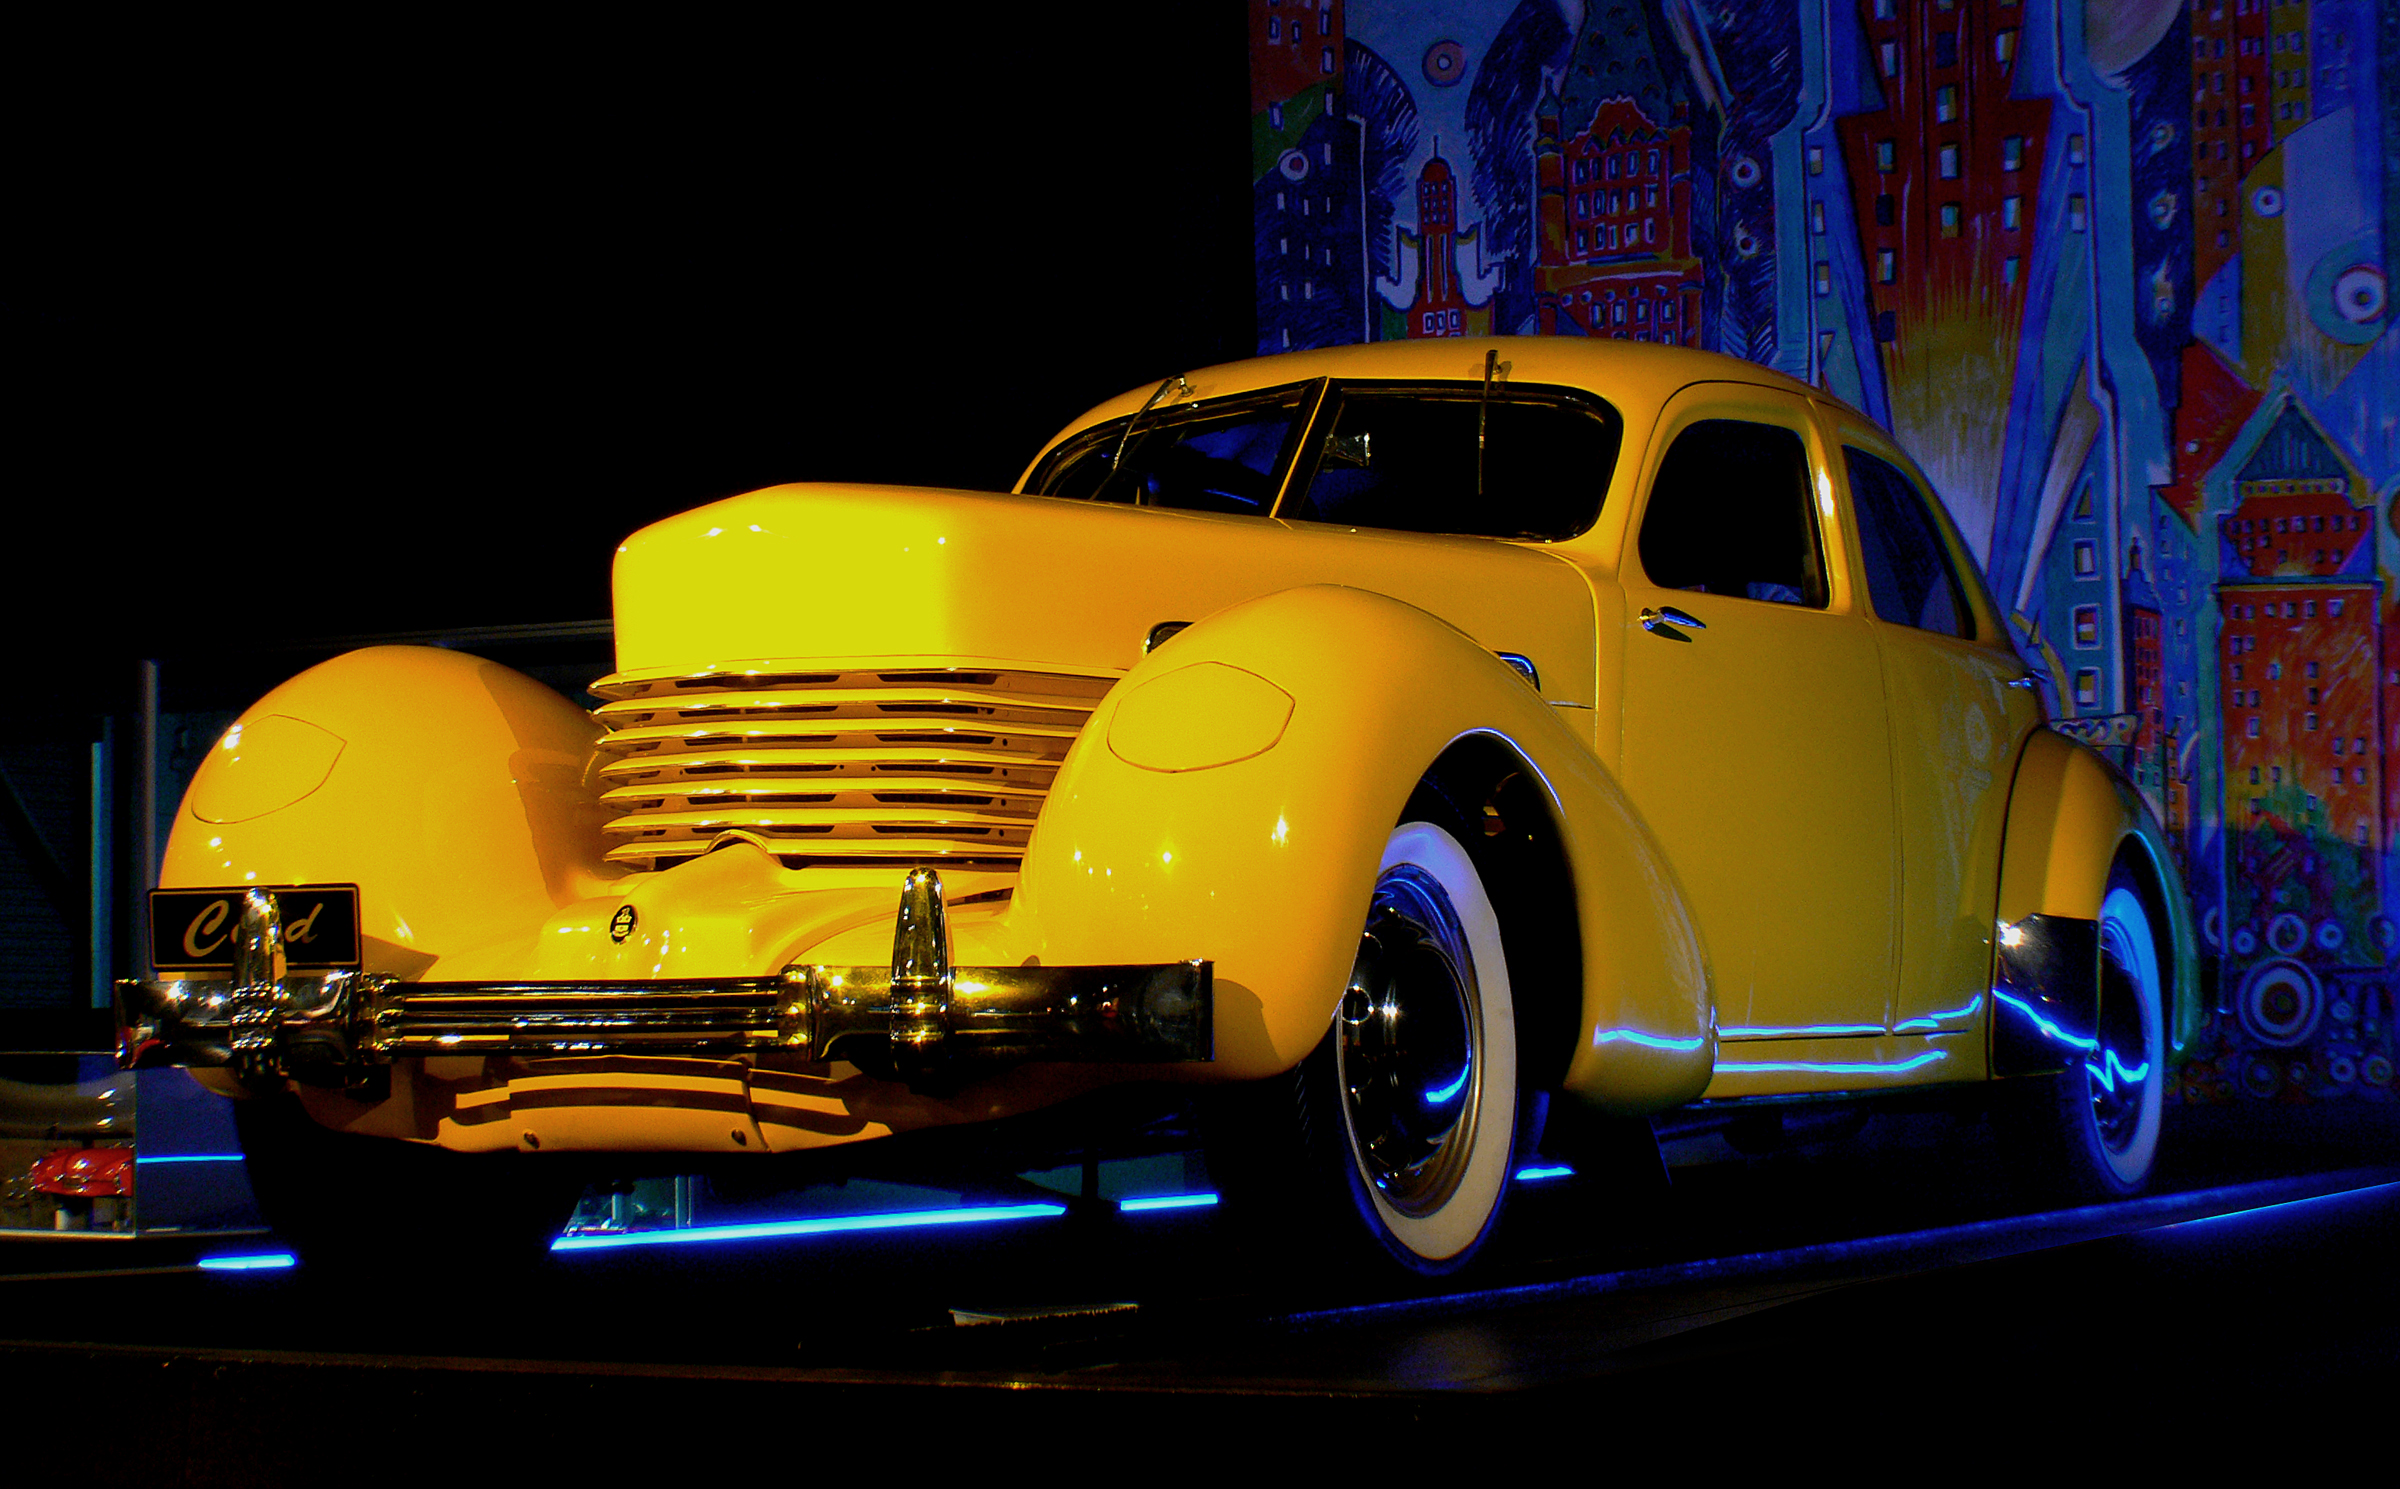
car, wheel, vehicle, yellow, motor vehicle, publicdomain, classiccars, americancars, carshows, 1937cordcar, antique car, land vehicle, volkswagen beetle, automobile make, automotive design, mid size car